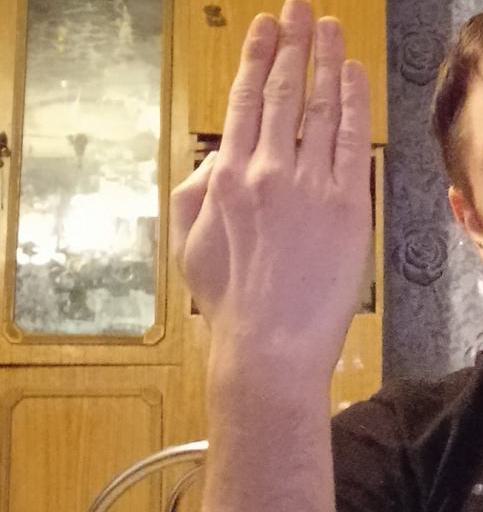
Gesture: stop_inverted